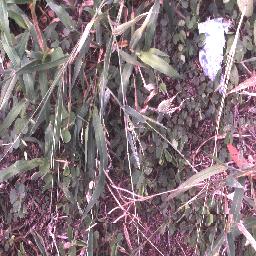
Label: negative